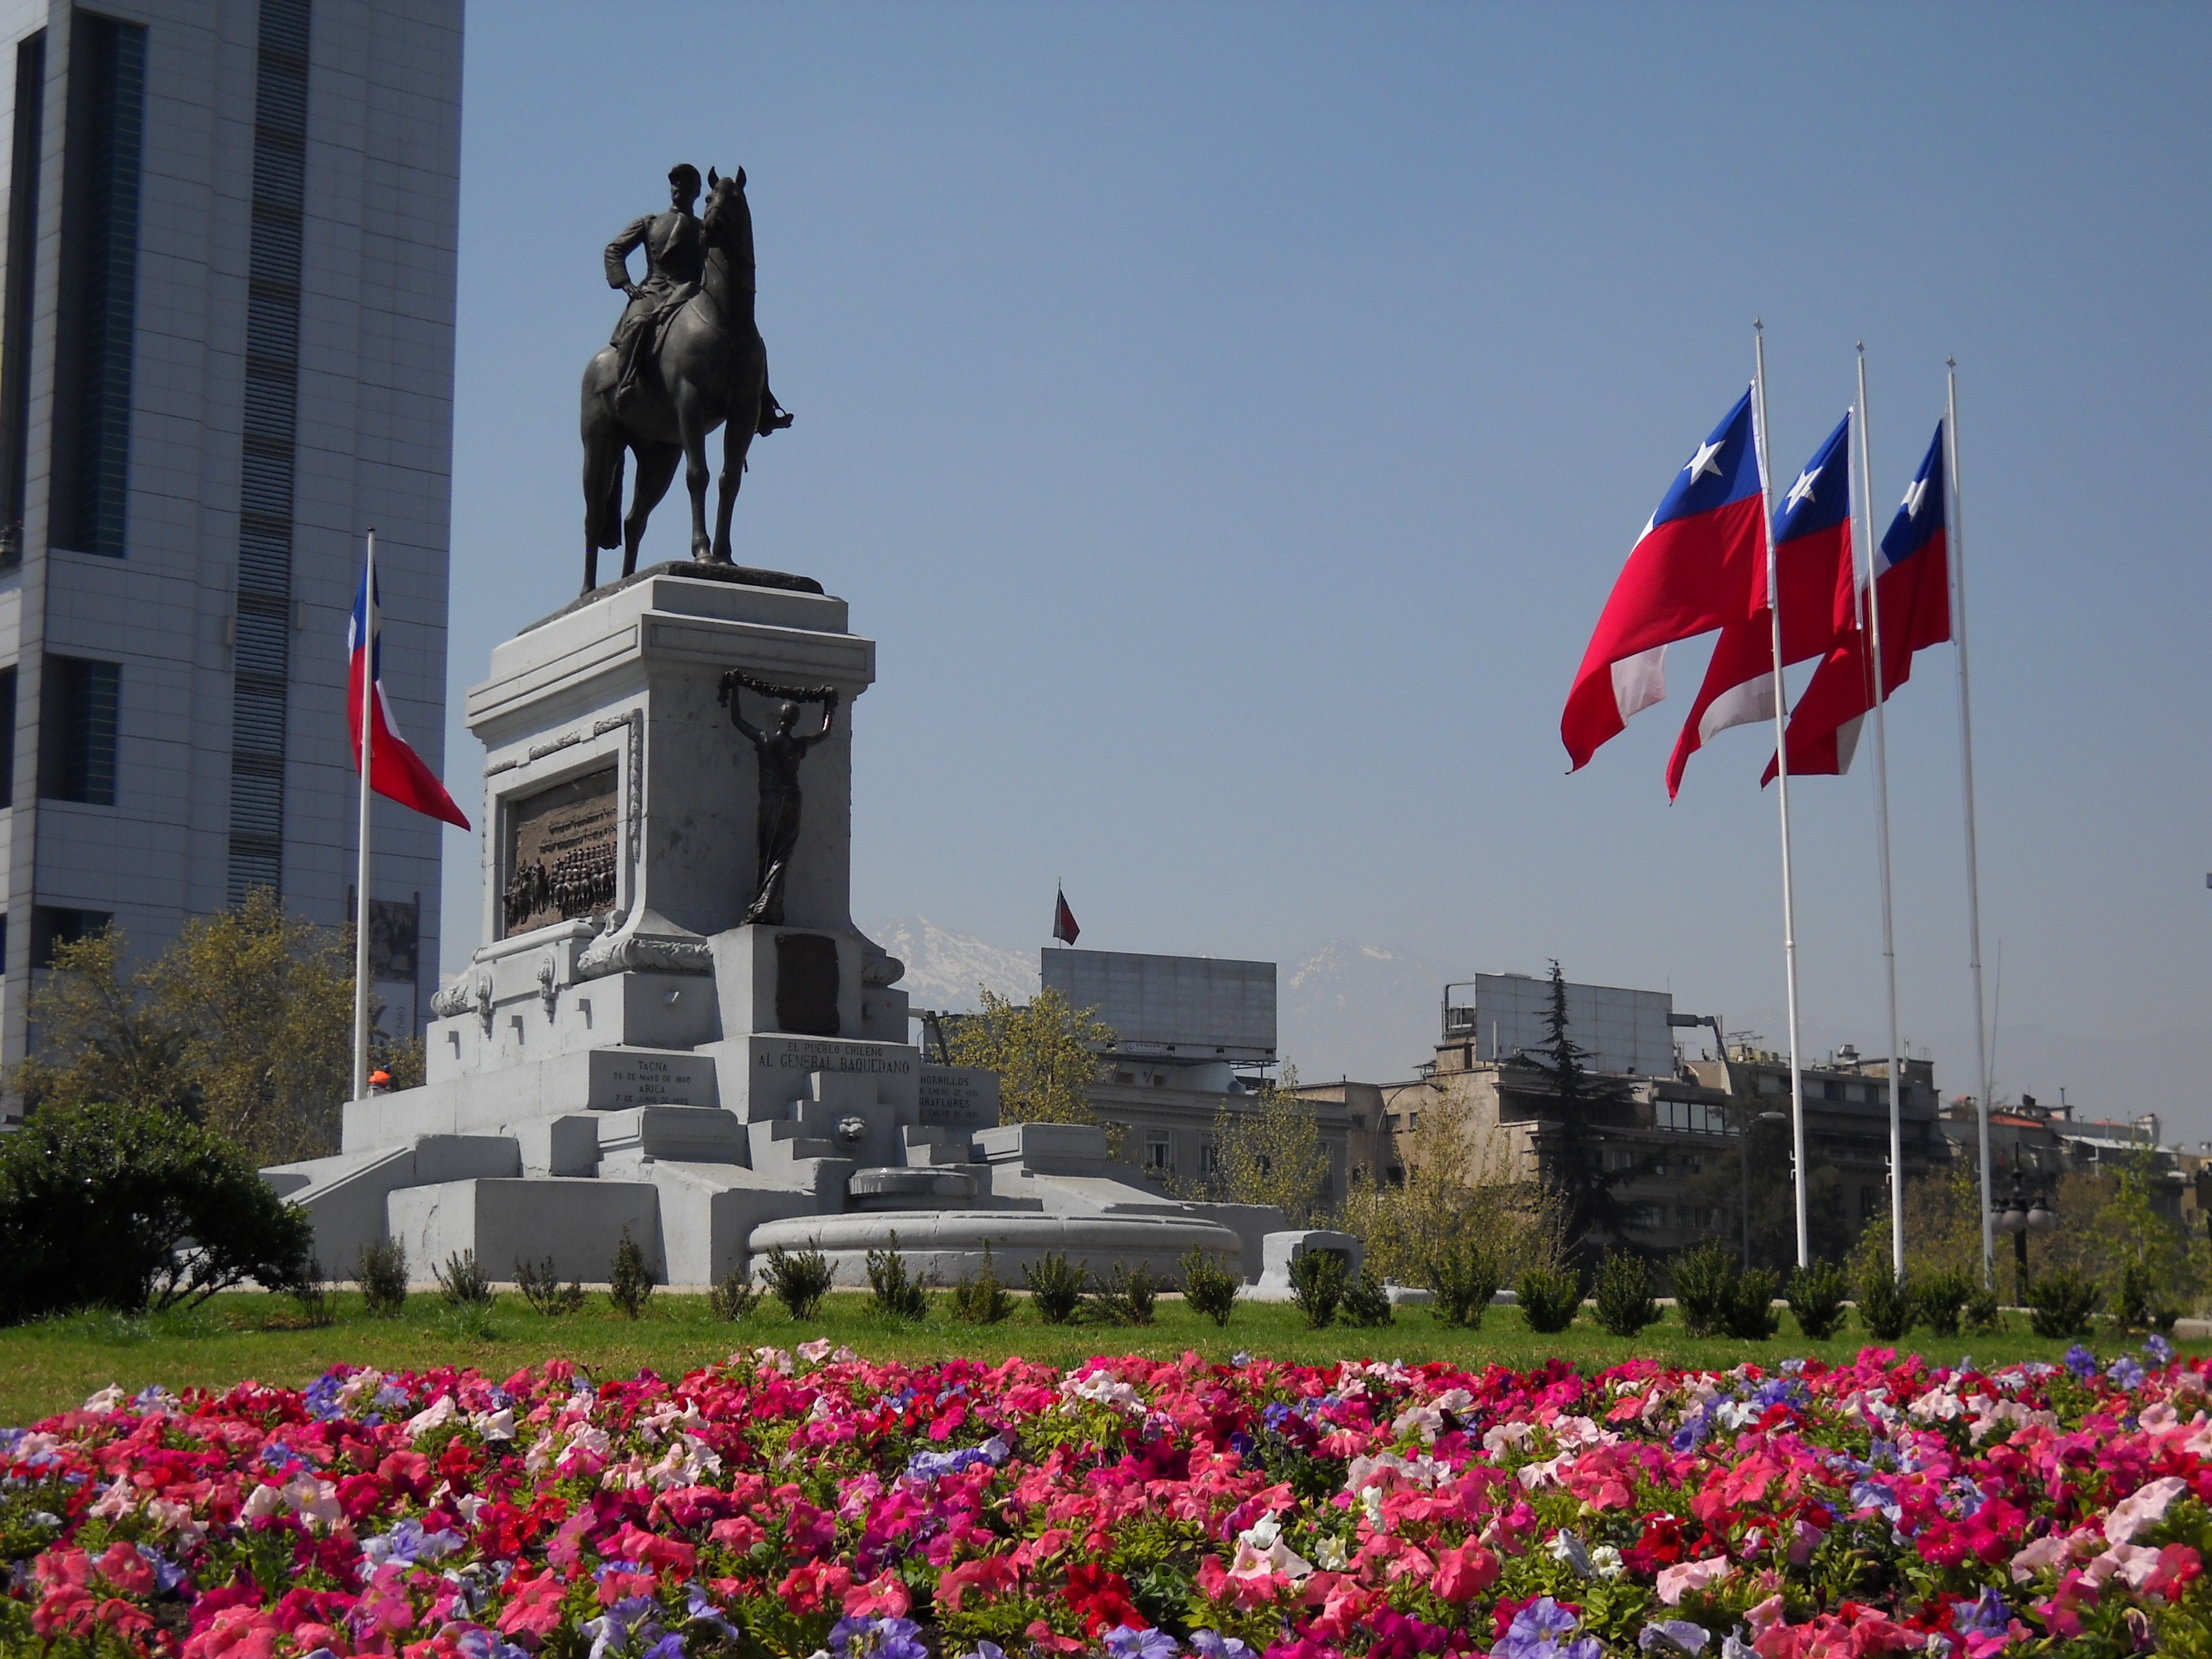
flower, monument, landmark, memorial, baquedano, general, santiago de chile